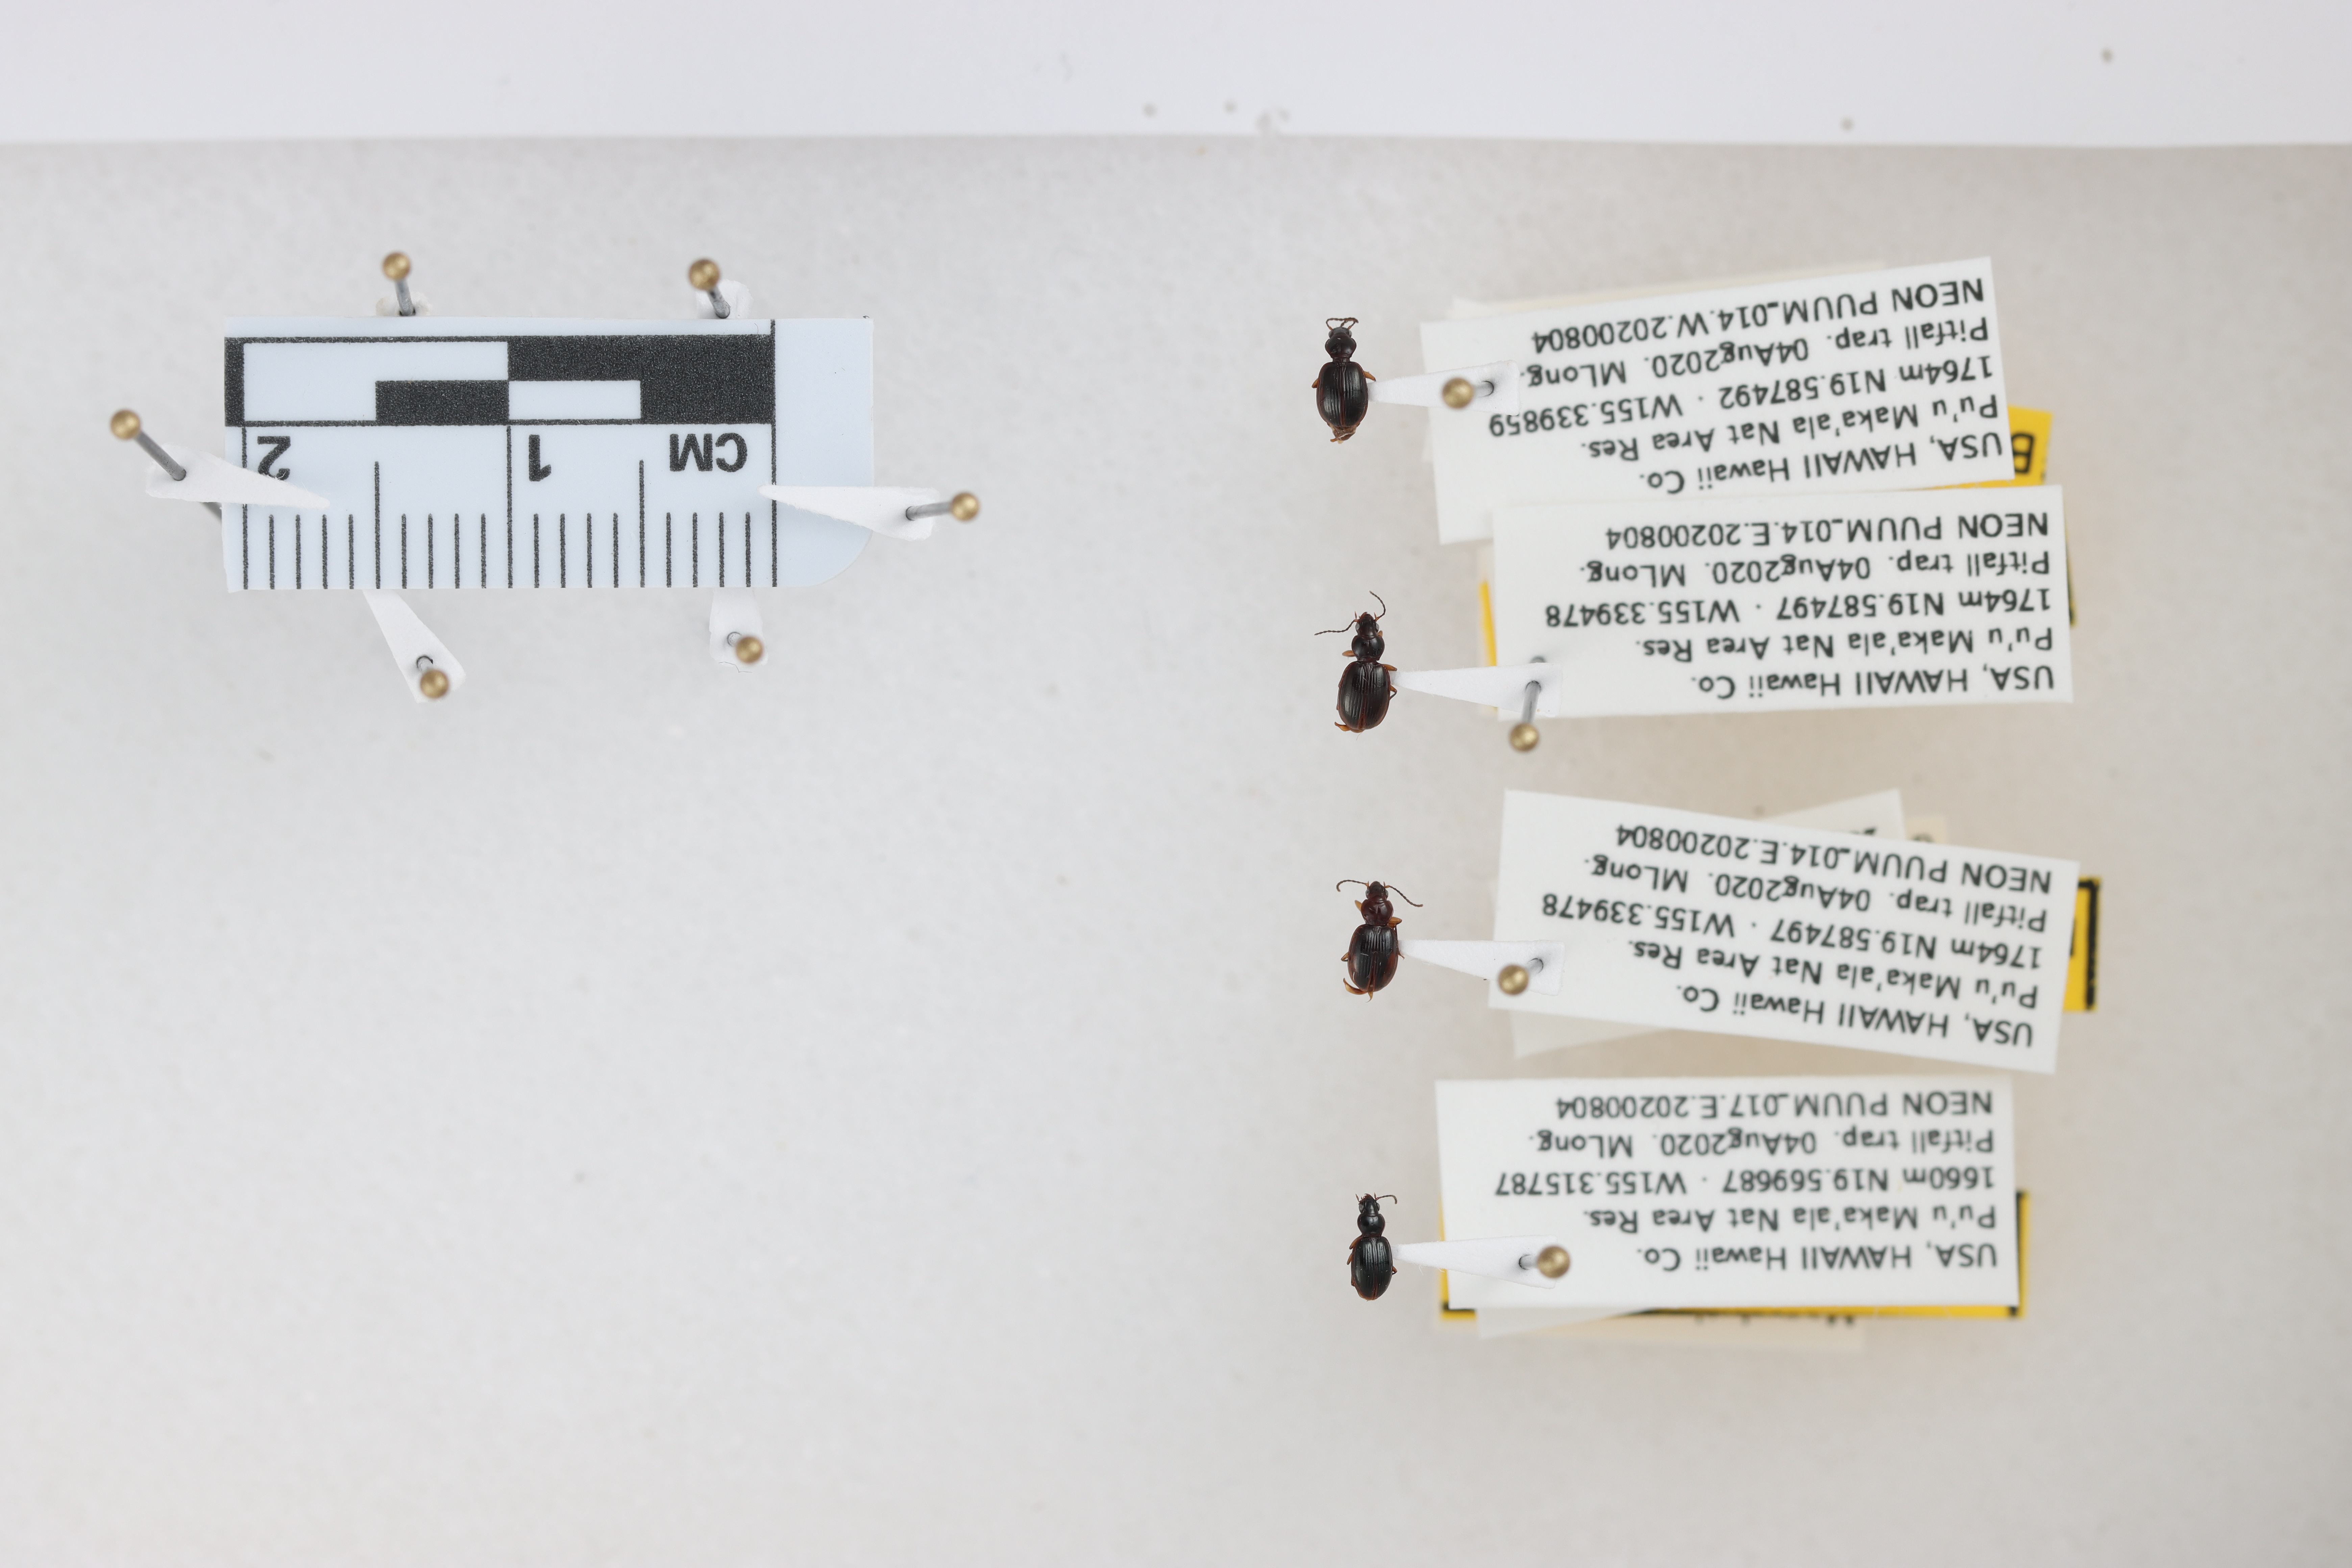
Beetle 1 — elytra length: 0.241 cm, elytra max width: 0.194 cm, basal pronotum width: 0.075 cm

Beetle 2 — elytra length: 0.255 cm, elytra max width: 0.193 cm, basal pronotum width: 0.08 cm

Beetle 3 — elytra length: 0.251 cm, elytra max width: 0.189 cm, basal pronotum width: 0.077 cm

Beetle 4 — elytra length: 0.234 cm, elytra max width: 0.157 cm, basal pronotum width: 0.067 cm